Joseph Melrose

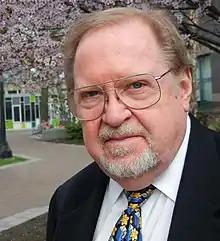

Joseph H. Melrose Jr. (December 26, 1944 – November 8, 2014) was an American diplomat who served as United States Ambassador to Sierra Leone during the final years of the Sierra Leone Civil War. He helped broker the Lomé Peace Accord which brought an end to hostilities, and he worked to expose the role of blood diamonds in financing armed conflict in Africa.